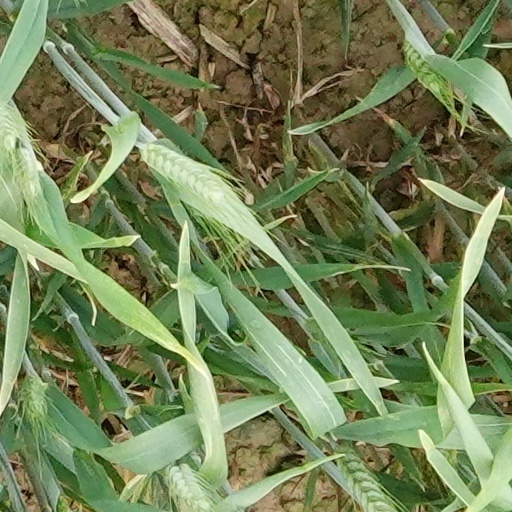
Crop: wheat